Djuna Barnes

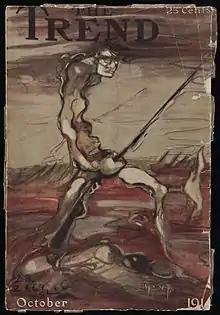
Cover illustration, "The Trend", by Djuna Barnes, issue of October 1914

Of these, the most important was probably her engagement to Ernst Hanfstaengl, a Harvard graduate who ran the American branch of his family's art publishing house. Hanfstaengl had once given a piano concert at the White House and was a friend of then-New York State Senator Franklin Delano Roosevelt, but he became increasingly angered by anti-German sentiment in the United States during World War I. In 1916, he told Barnes he wanted a German wife; the painful breakup became the basis of a deleted scene in "Nightwood". He later returned to Germany and became a close associate of Adolf Hitler. Starting in 1916 or 1917, she lived with a socialist philosopher and critic named Courtenay Lemon, whom she referred to as her common-law husband, but this too ended, for reasons that are unclear. She also had a passionate romantic relationship with Mary Pyne, a reporter for the "New York Press" and fellow member of the Provincetown Players. Pyne died of tuberculosis in 1919, attended by Barnes until the end.